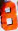
Number: 8